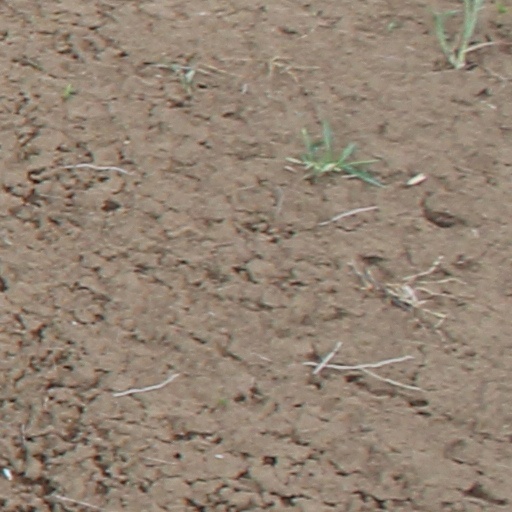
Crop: wheat